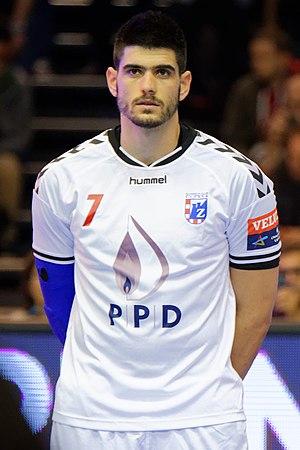
Rencontre de phase de groupe de la ligue des champions 2015-16 entre le PSG et le RK Zagreb. A la Halle Carpentier (Paris), le 11 ocotbre 2015.